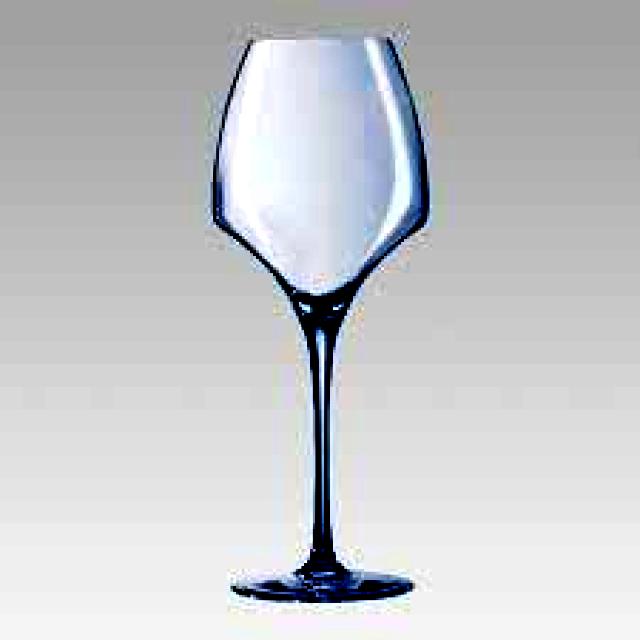
Label: Glass